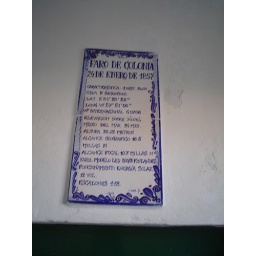
Information about the Colonia lighthouse in Spanish on blue and white tiles that are typical of the city.